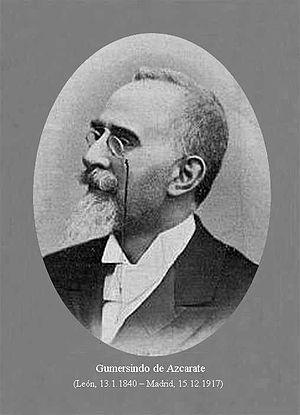
Gumersindo de Azcárate y Menéndez né en 1840 à León et mort en 1917 à Madrid, est un juriste, historien, philosophe, universitaire et homme politique espagnol. Il est l'oncle du diplomate Pablo de Azcárate.